White stork

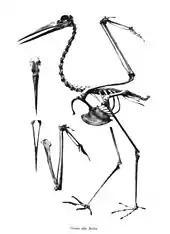
Skeleton

The stork family contains six genera in three broad groups: the open-billed and wood storks ("Mycteria" and "Anastomus"), the giant storks ("Ephippiorhynchus", "Jabiru" and "Leptoptilos") and the "typical" storks ("Ciconia"). The typical storks include the white stork and six other extant species, which are characterised by straight pointed beaks and mainly black and white plumage. Its closest relatives are the larger, black-billed Oriental stork ("Ciconia boyciana") of East Asia, which was formerly classified as a subspecies of the white stork, and the maguari stork ("C. maguari") of South America. Close evolutionary relationships within "Ciconia" are suggested by behavioural similarities and, biochemically, through analysis of both mitochondrial cytochrome "b" gene sequences and DNA–DNA hybridization.